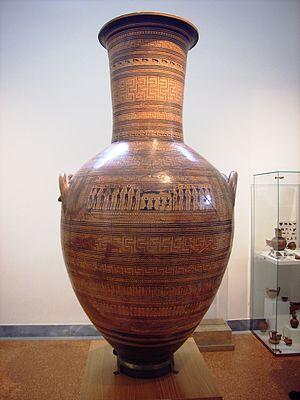
Le vase du Dípylon ou amphore du Dípylon est une amphore funéraire athénienne, prototype du style géométrique tardif, retrouvé dans la nécropole du Dipylon, dans le quartier du Céramique, et datant de 750 av. J.-C. environ.
Le musée national archéologique d’Athènes est le principal musée archéologique de Grèce. Il dépend directement du Directorat général des antiquités rattaché au ministère grec de la Culture. Il est dirigé par Georgios Kakavas. Il possède l’une des plus vastes collections d’antiquités grecques au monde. Il abrite plus de 20 000 objets datant de la préhistoire à la fin de l'Antiquité venus de l'ensemble de la Grèce.